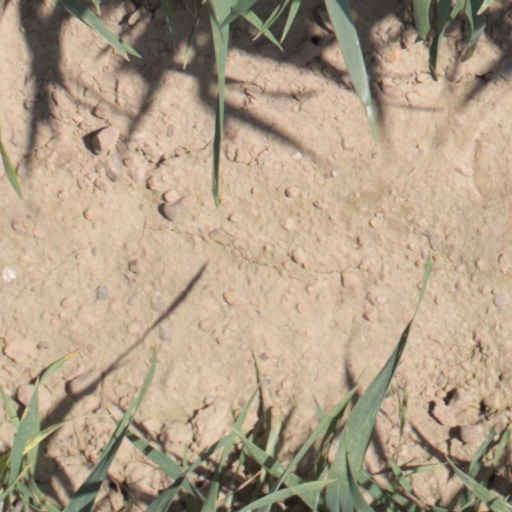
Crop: wheat